2012 Hong Kong Chief Executive election

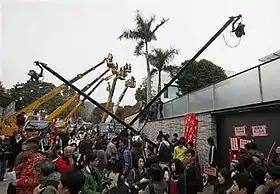
Media-hired cranes stooping over 5 and 7 York Road – Henry Tang's residence – following revelations of illegal structures there.

Following media allegations of illegal structures at the Kowloon Tong residence of the leading contender, Tang admitted on 13 February that there was an unauthorised structure at his home at No 5A York Road in the form of a canopy above the garage. He also said that there was already an underground garage at his family's adjacent property (7 York Road) at the time of purchase, which had since been deepened "for storage". He said it was not used as a wine cellar.